Winchester '73

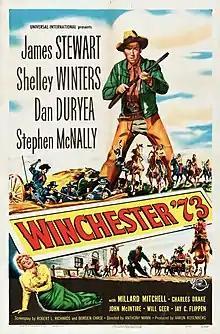
Theatrical release poster by Reynold Brown

Winchester '73 is a 1950 American Western film noir starring James Stewart, Shelley Winters, Dan Duryea and Stephen McNally. Directed by Anthony Mann and written by Borden Chase and Robert L. Richards, the film is set in 1876 and follows the turbulent passing of a prized Winchester 1873 repeating rifle from one ill-fated owner to another interleaved with a cowboy's search for a murderous fugitive.